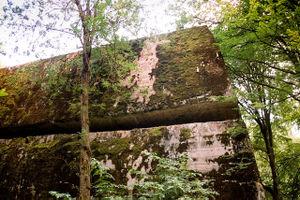
La Wolfsschanze était le nom de code désignant le principal Quartier général d’Adolf Hitler pendant la Seconde Guerre mondiale. Il était situé dans les bois près du hameau de Forst Görlitz, non loin de Rastenburg.